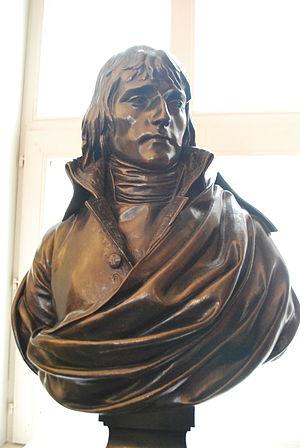
Buste de Napoléon Bonaparte, général en chef des armées d'Orient, d'après nature. Bronze par Charles-Louis Corbet, 1798. Inv. 1996-14.
Charles-Louis Corbet, né à Douai le 26 janvier 1758 et mort à Paris le 10 décembre 1808, est un sculpteur français.